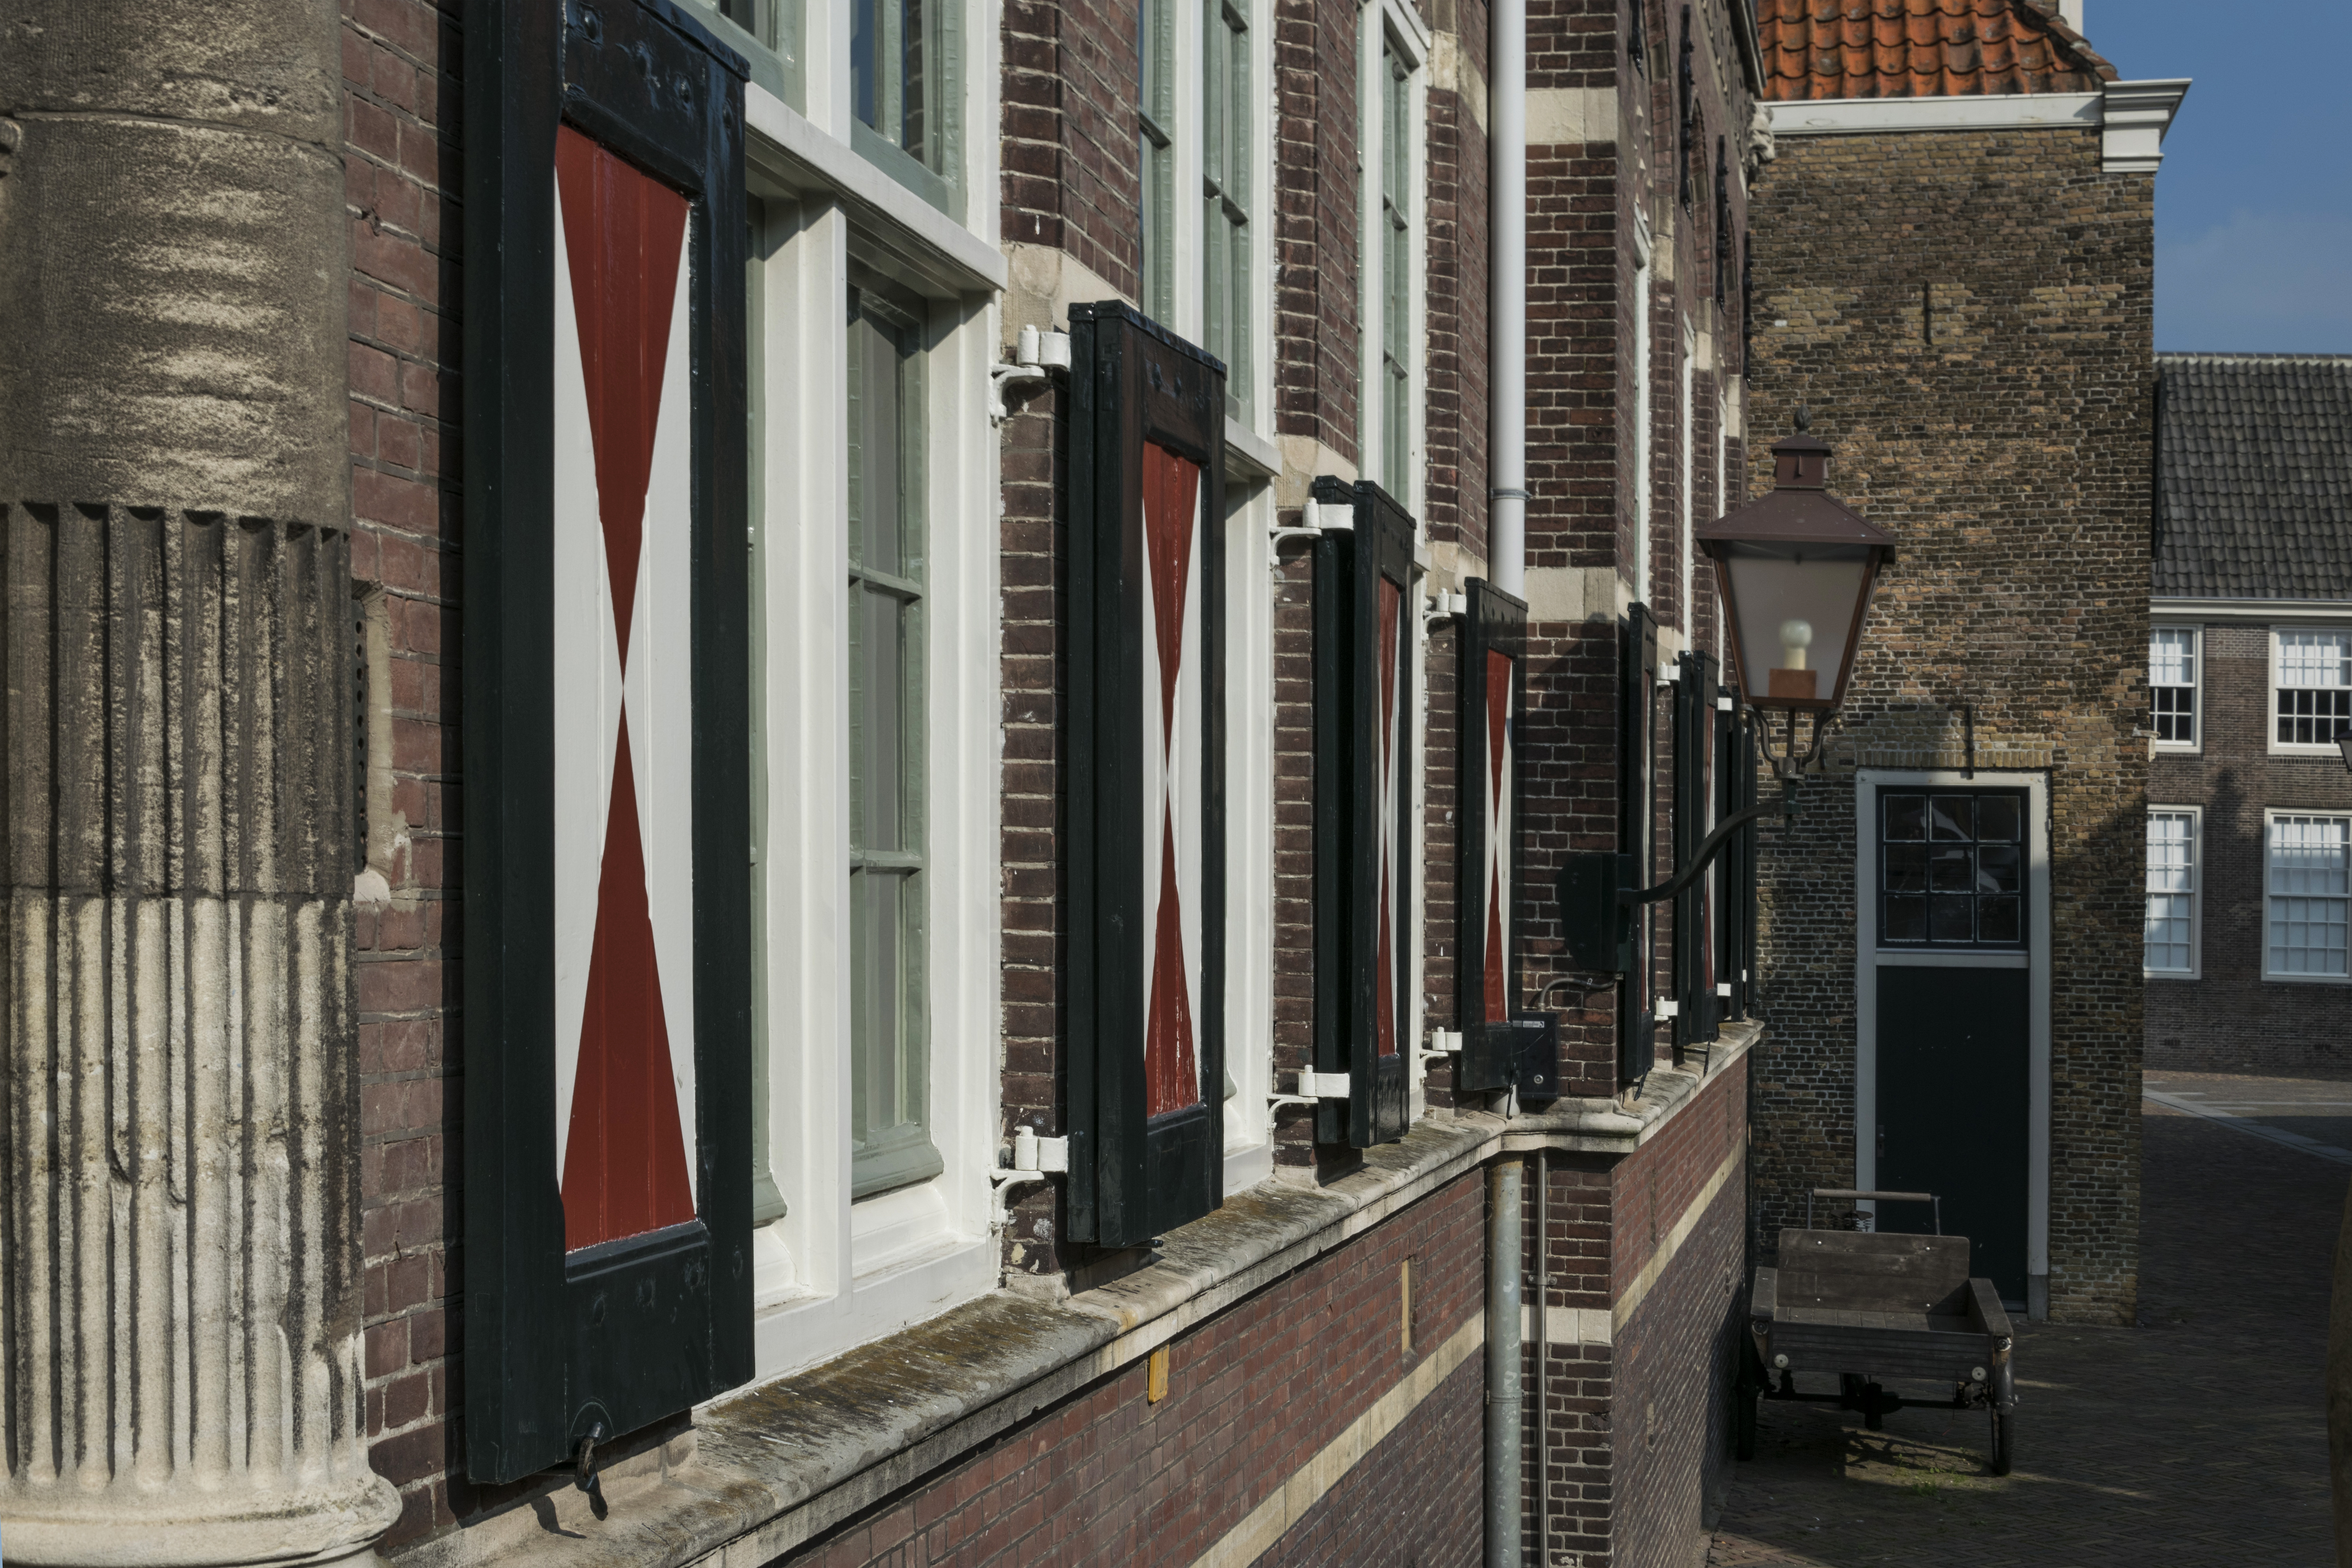
outdoor, architecture, road, street, house, town, building, alley, wall, photo, downtown, facade, nikon, historic, apartment, holland, nederland, netherlands, infrastructure, dutch, outdoorphotography, picture, photograph, urbanphotography, paulvandevelde, pdvandevelde, padagudaloma, dordrecht, stadsfotografie, nederlandinfotos, historisch, urbanfotografie, stadswandeling, architectuur, pvdvfotografie, pdvandeveldedordrecht, diep, rondjedordt, dedordtevaer, dutchphotography, nederlandsefotografie, dutchphotogaraphy, totallydutch, fotografienederland, hollandsefotografie, fotografieholland, fotosdordrecht, fotosvandordrecht, hofstraat, statenschool, neighbourhood, urban area